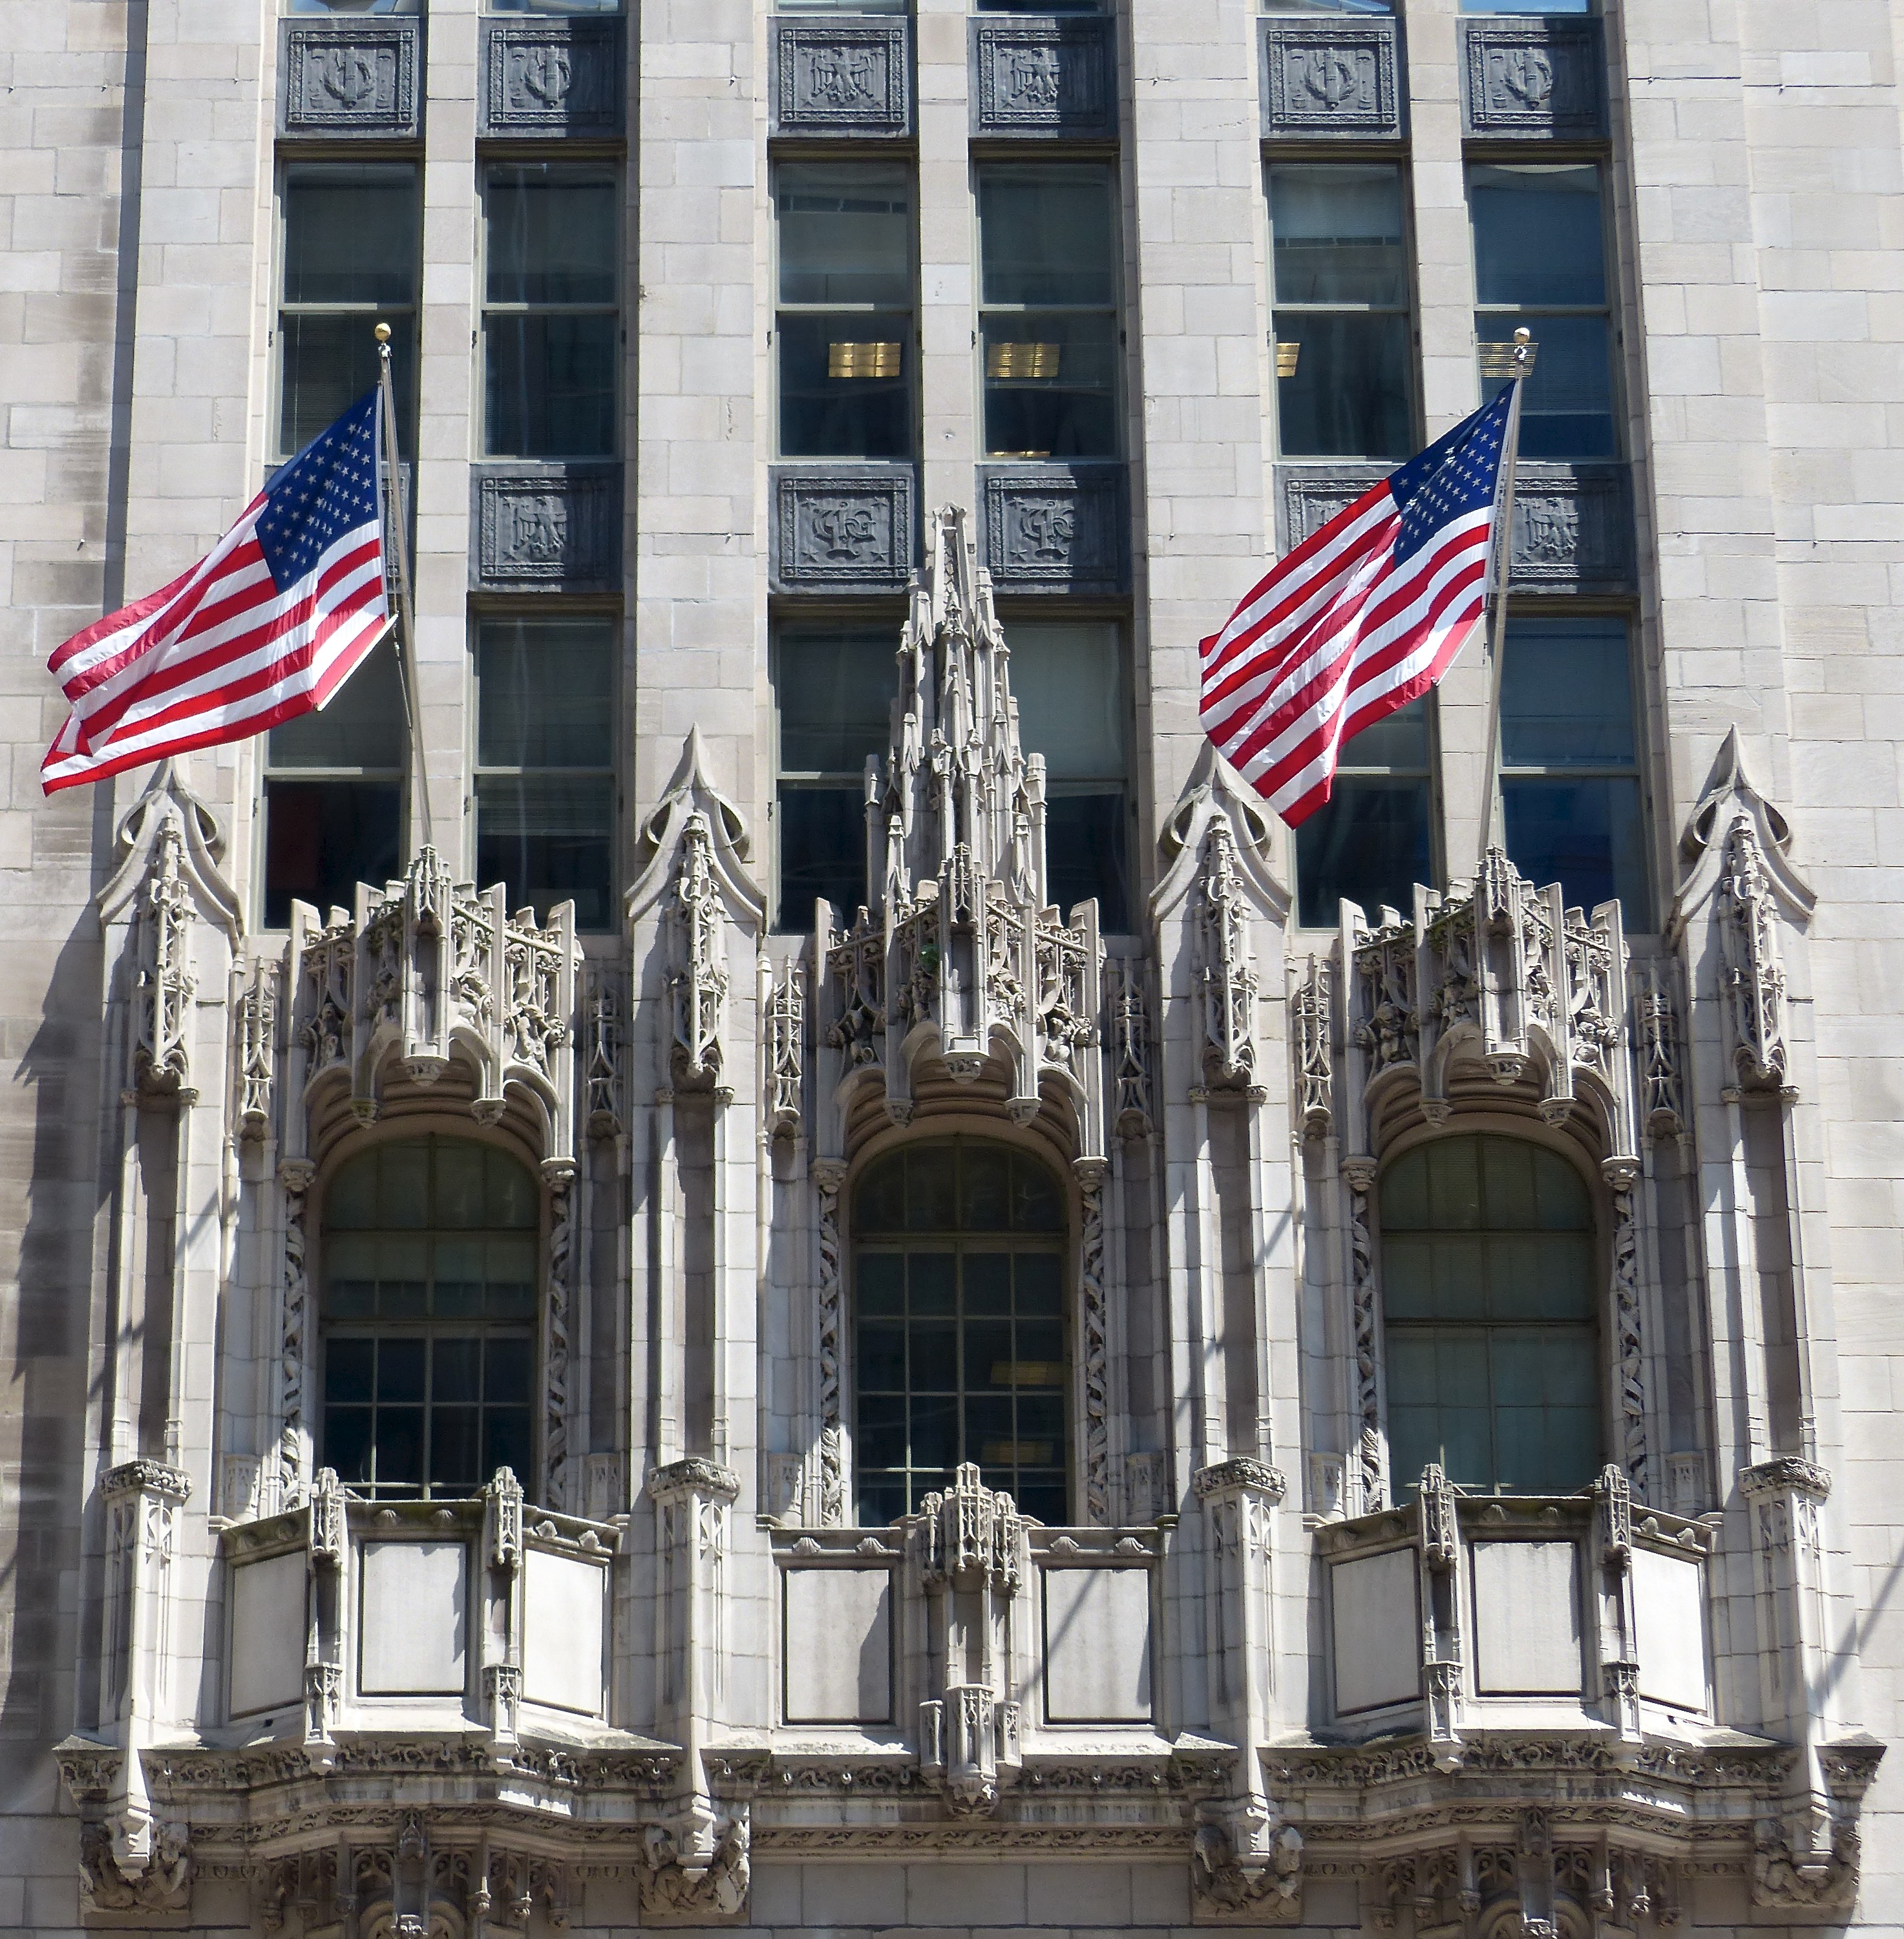
architecture, downtown, travel, tower, flag, usa, landmark, chicago, facade, american, illinois, tribune, magnificentmile, michiganavenue, neogothic